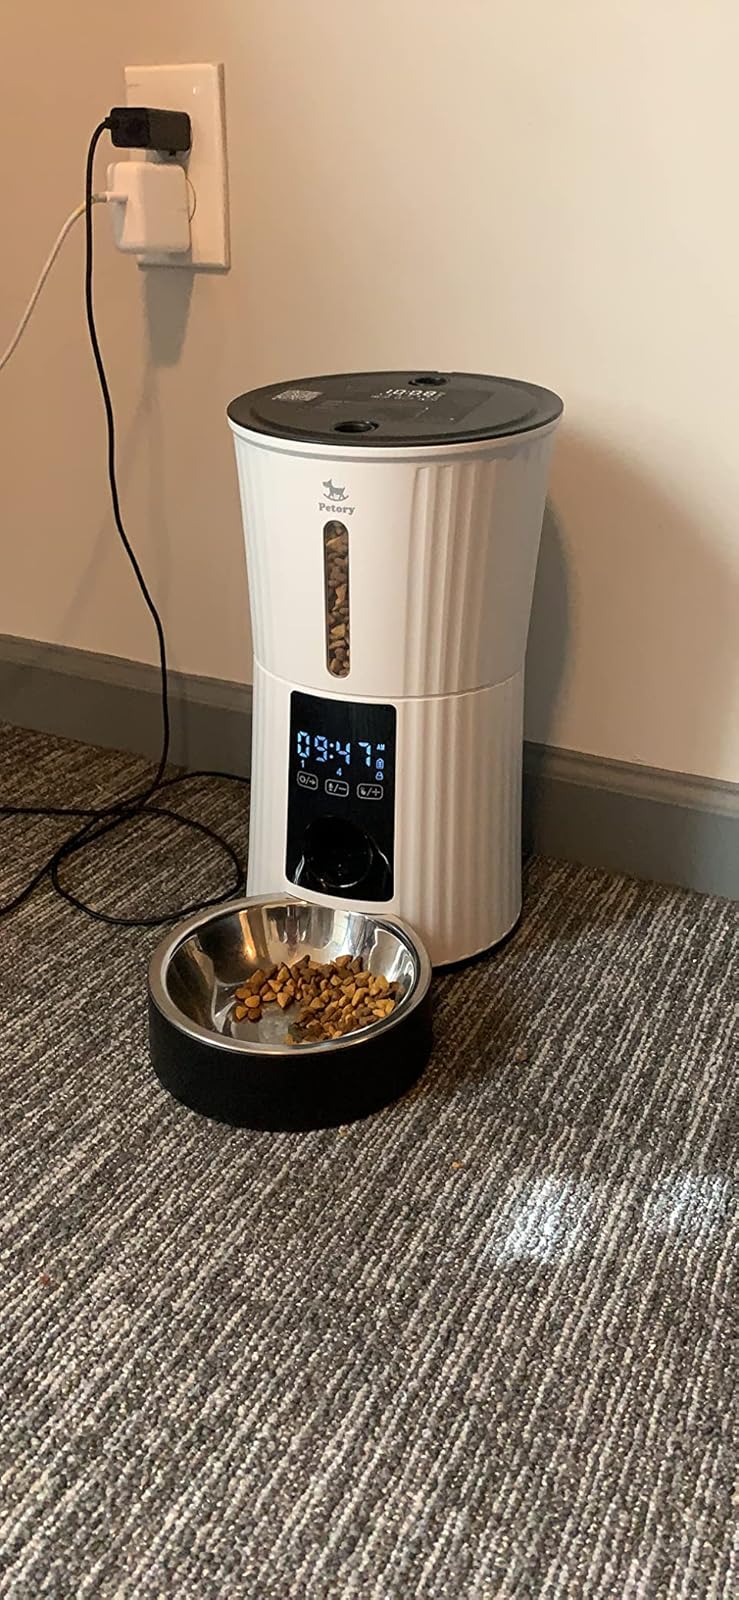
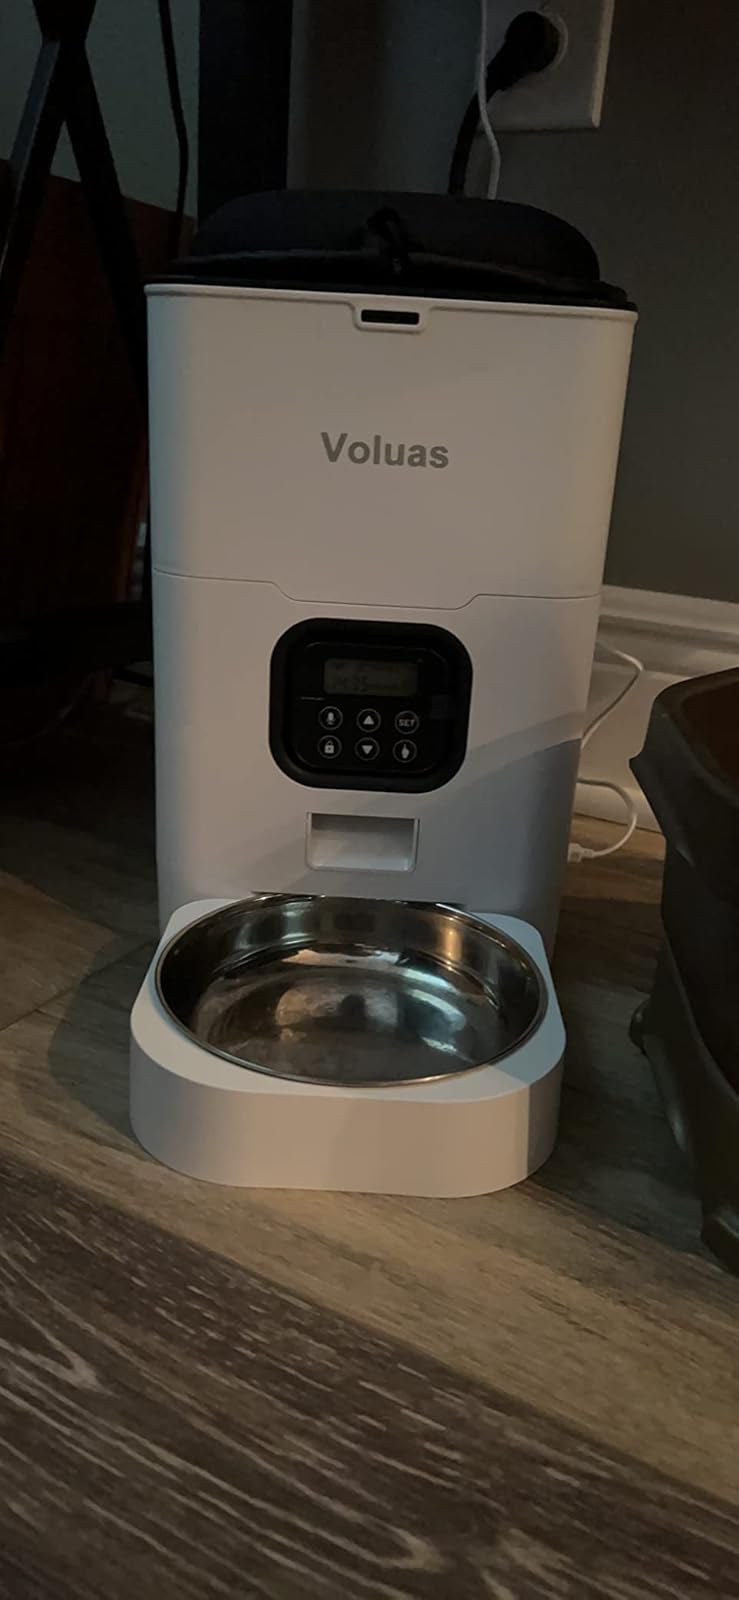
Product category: items_feeder
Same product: no